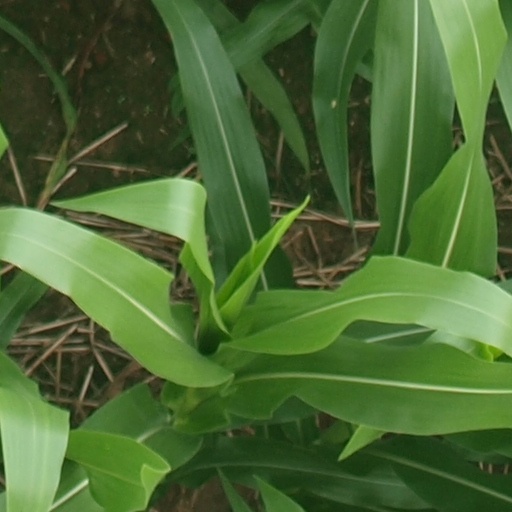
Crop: maize; corn